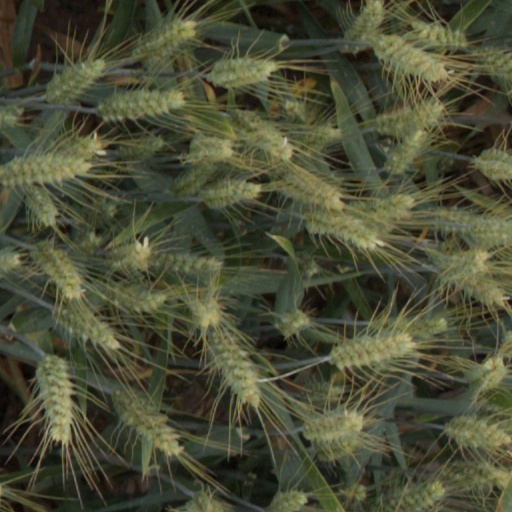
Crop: wheat